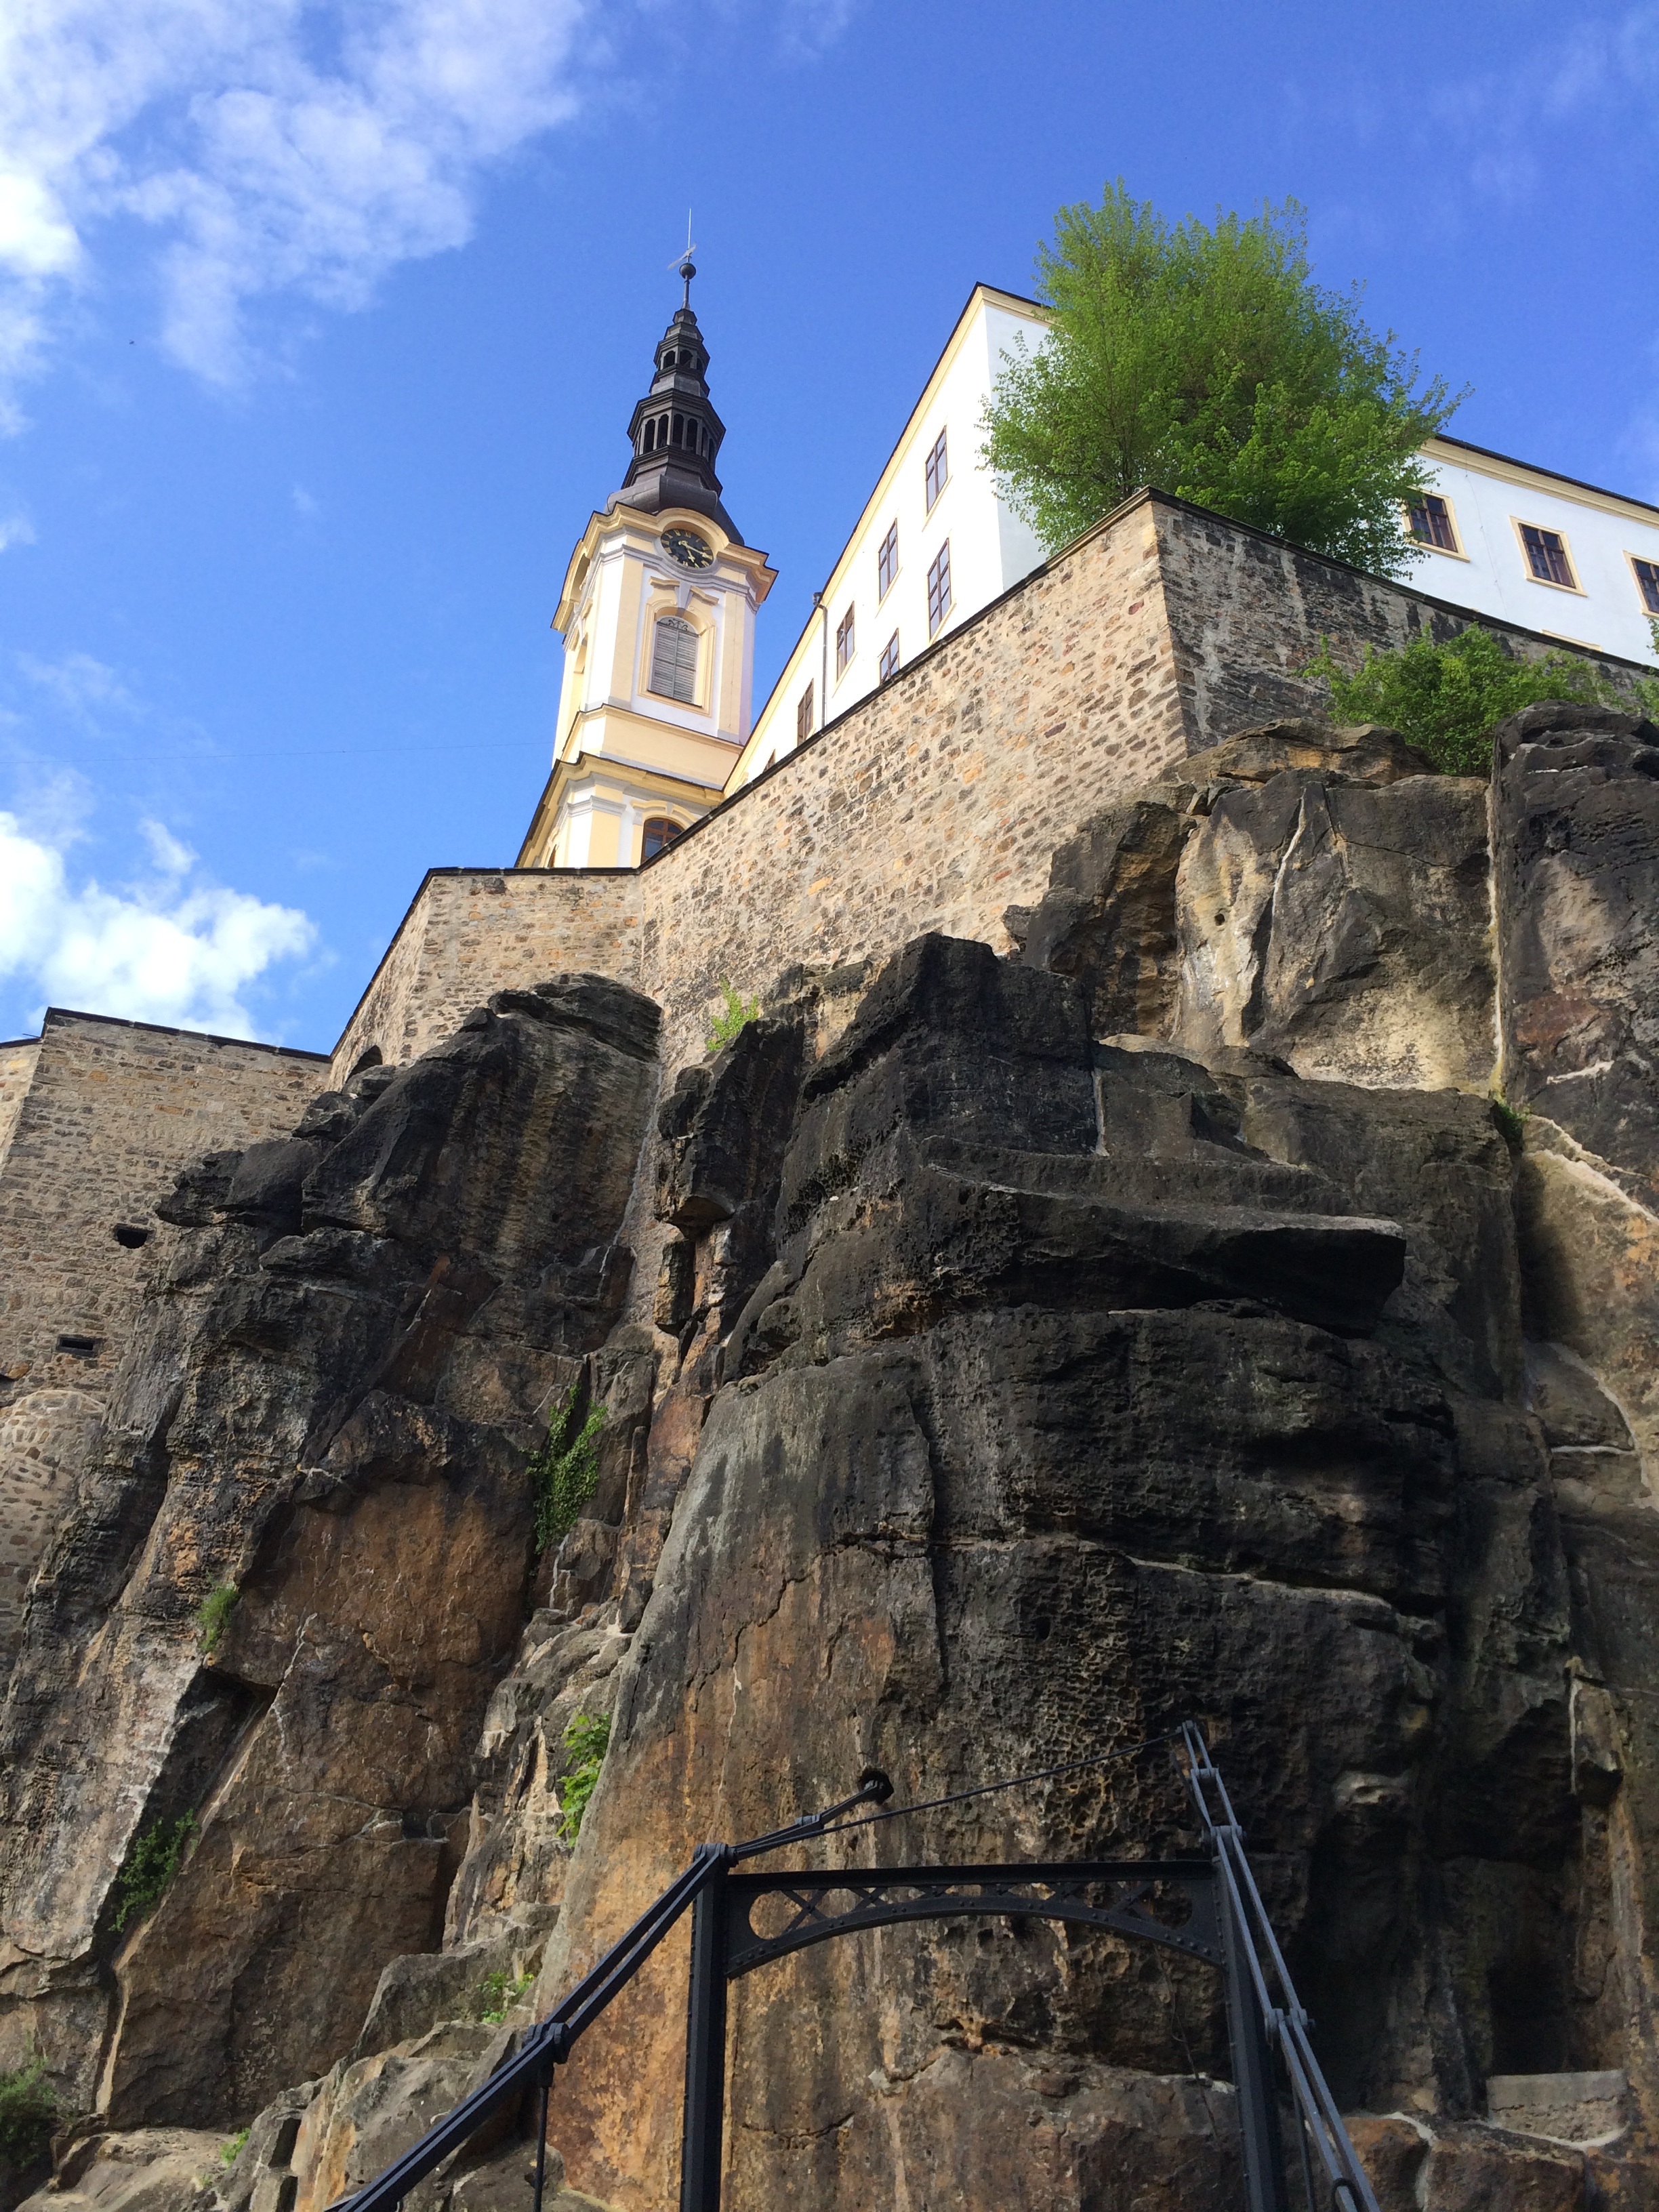
nature, building, village, tower, castle, church, chapel, tourism, place of worship, fortress, ruins, monastery, czech republic, ancient history